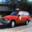
Label: automobile